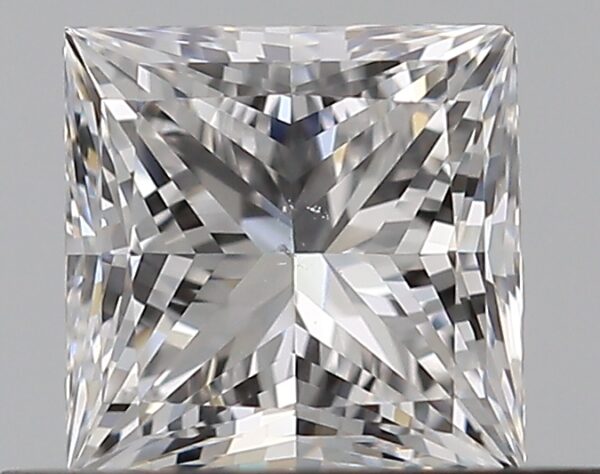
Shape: princess
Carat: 0.5
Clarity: VS2
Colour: E
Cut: EX
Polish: EX
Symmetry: VG
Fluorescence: N
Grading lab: GIA
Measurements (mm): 4.35 x 4.3 x 3.11